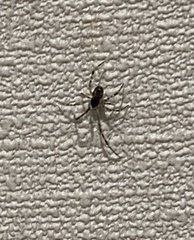
Species: Parasteatoda_tepidariorum